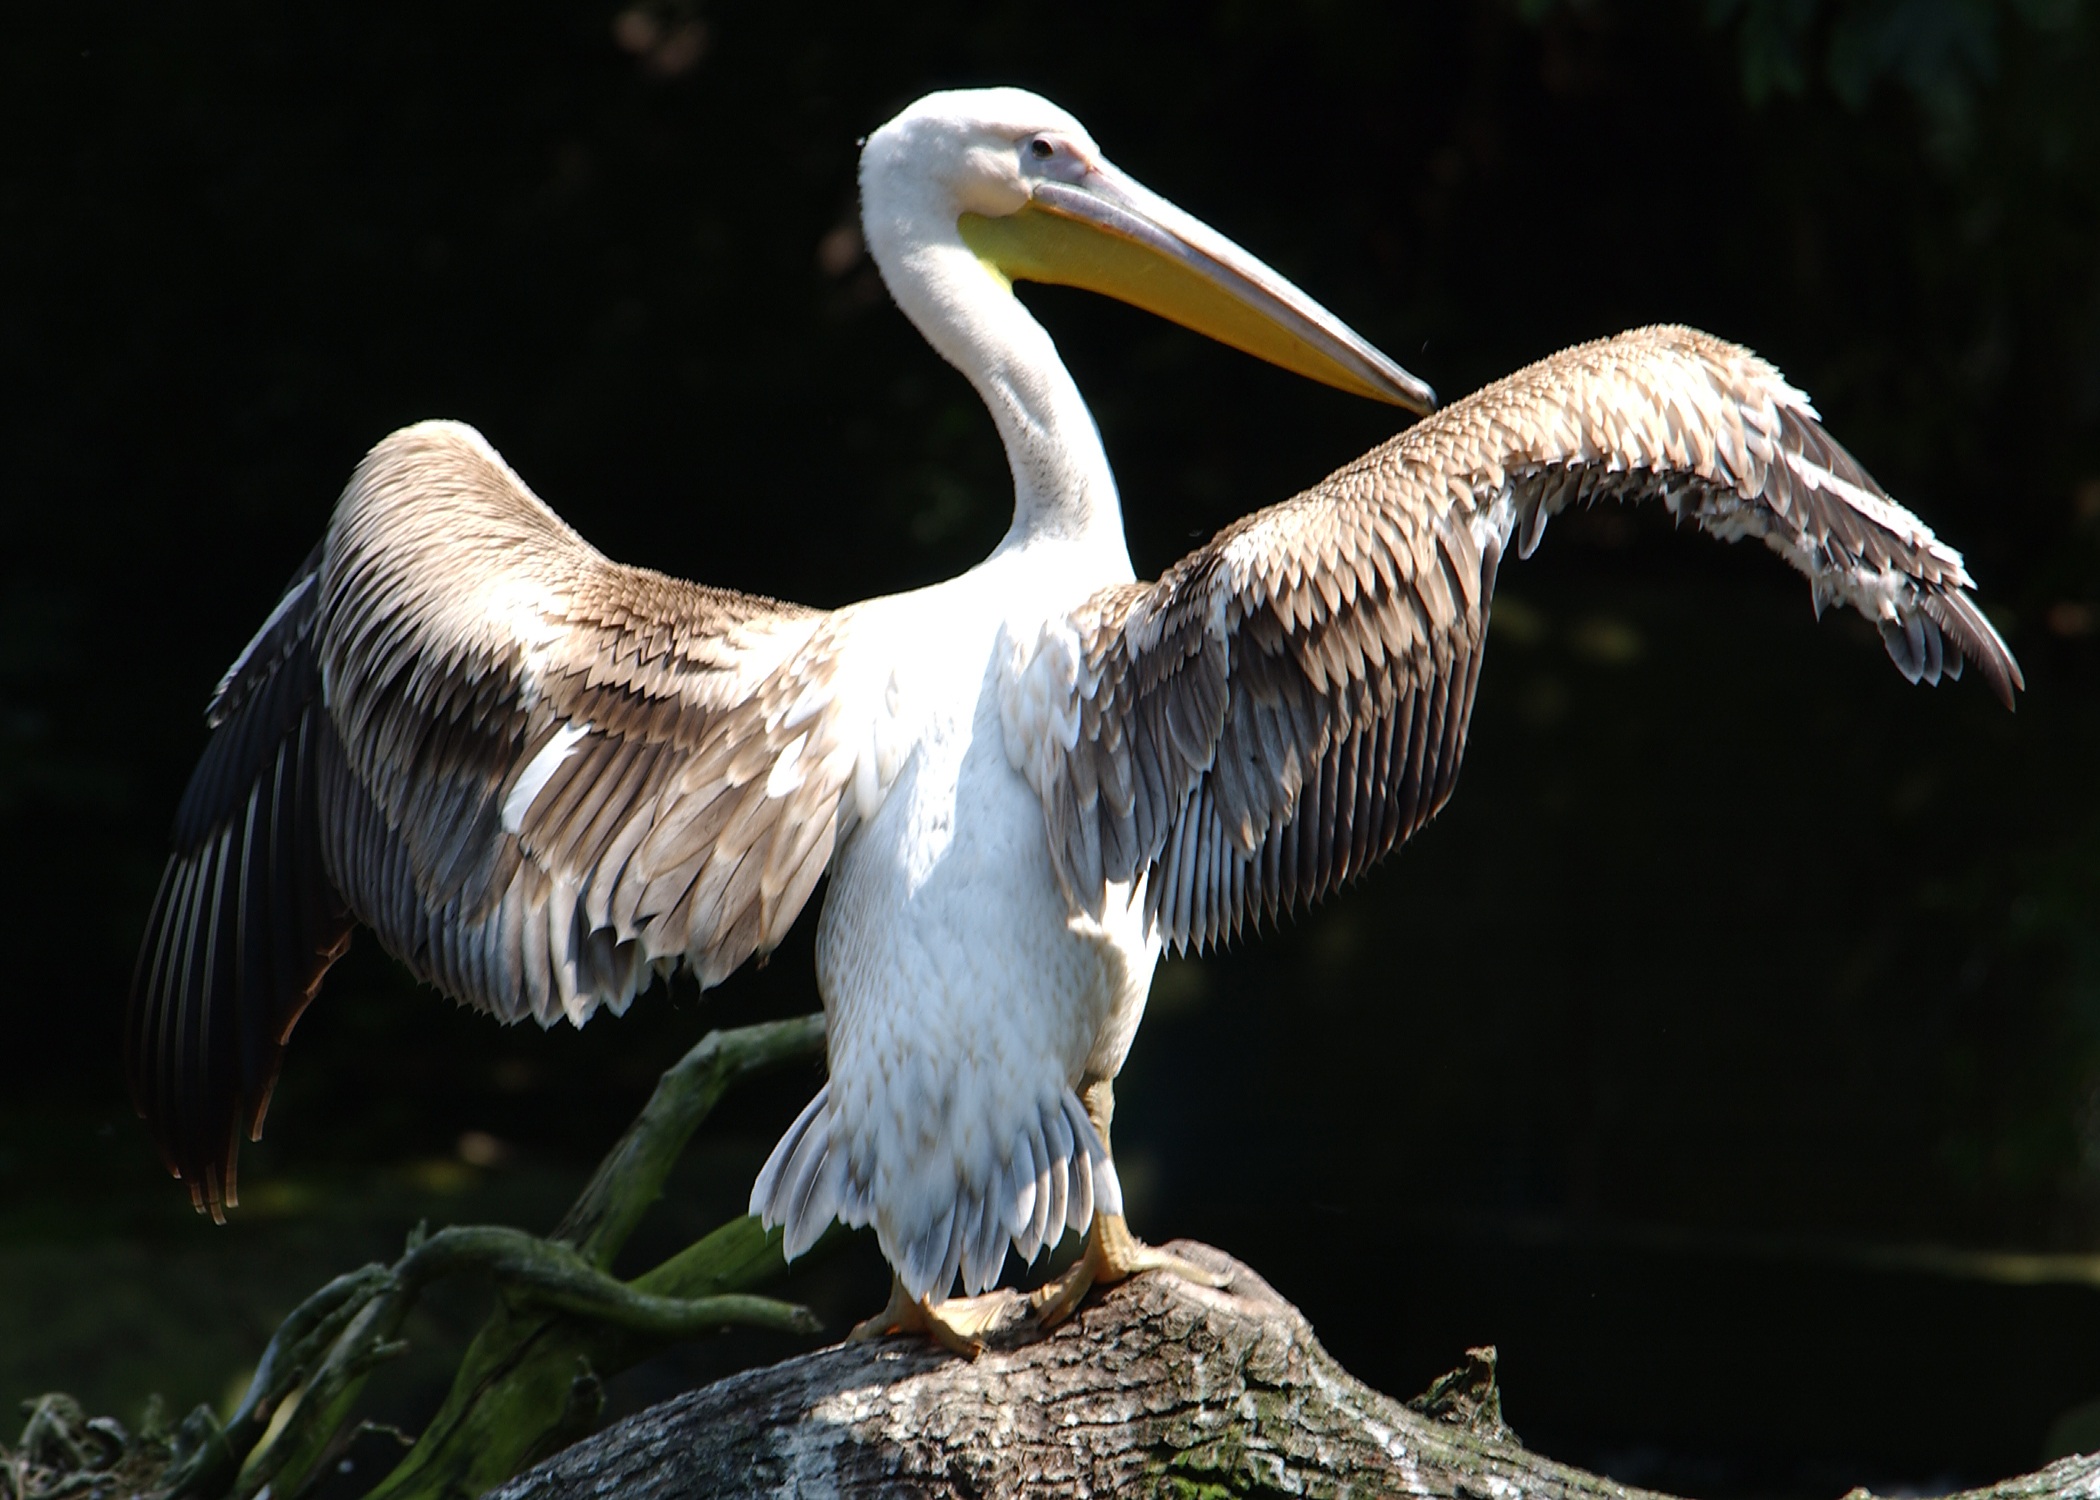
bird, wing, pelican, seabird, wildlife, beak, fauna, vertebrate, heron, pelecaniformes, ali